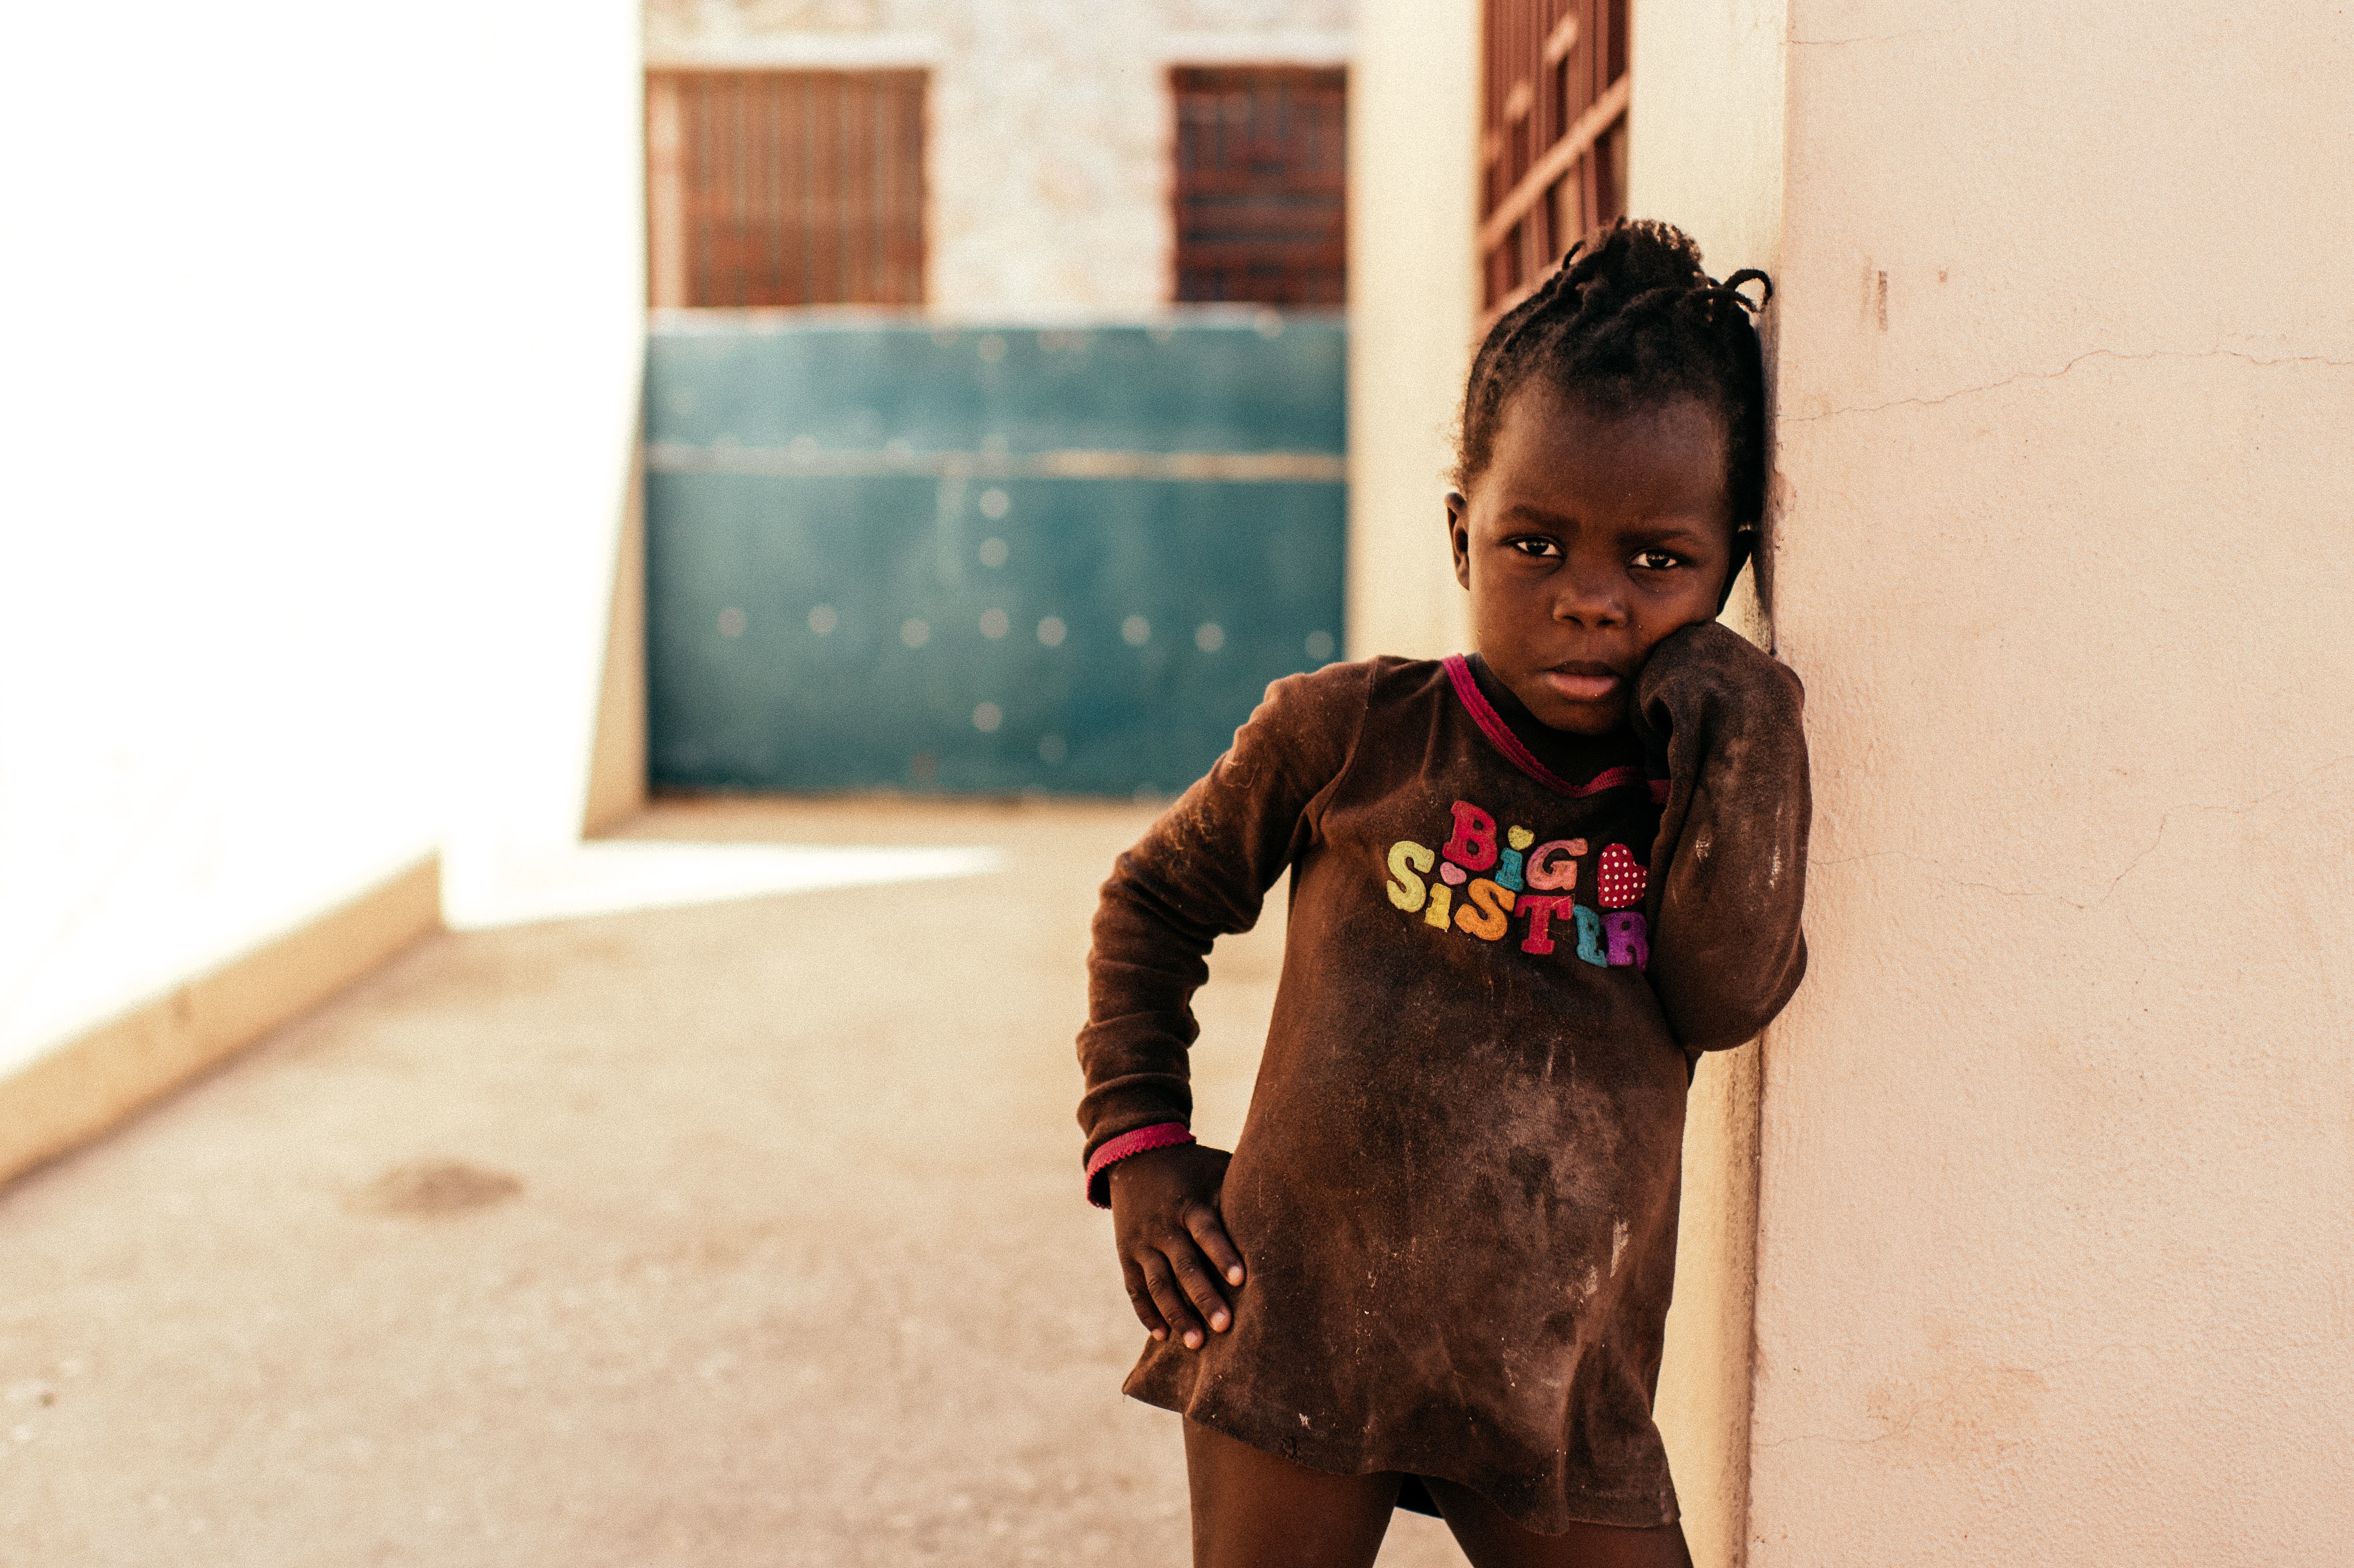
person, people, photography, male, spring, child, fashion, dress, toddler, photograph, photo shoot, human positions